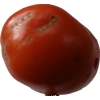
Label: tomato